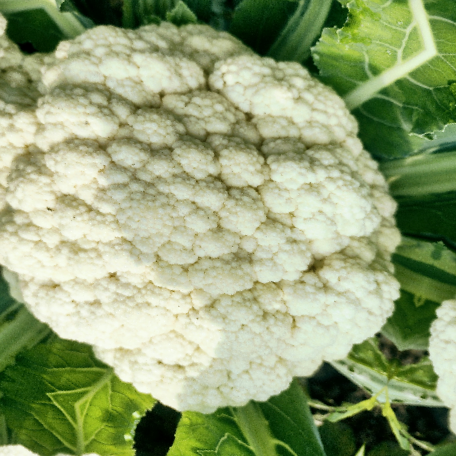
Label: Disease Free